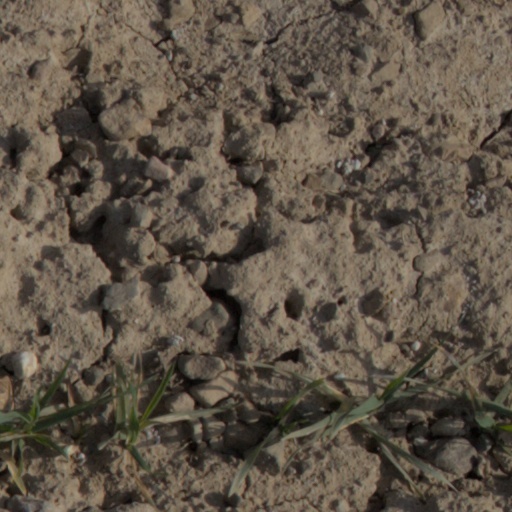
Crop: wheat